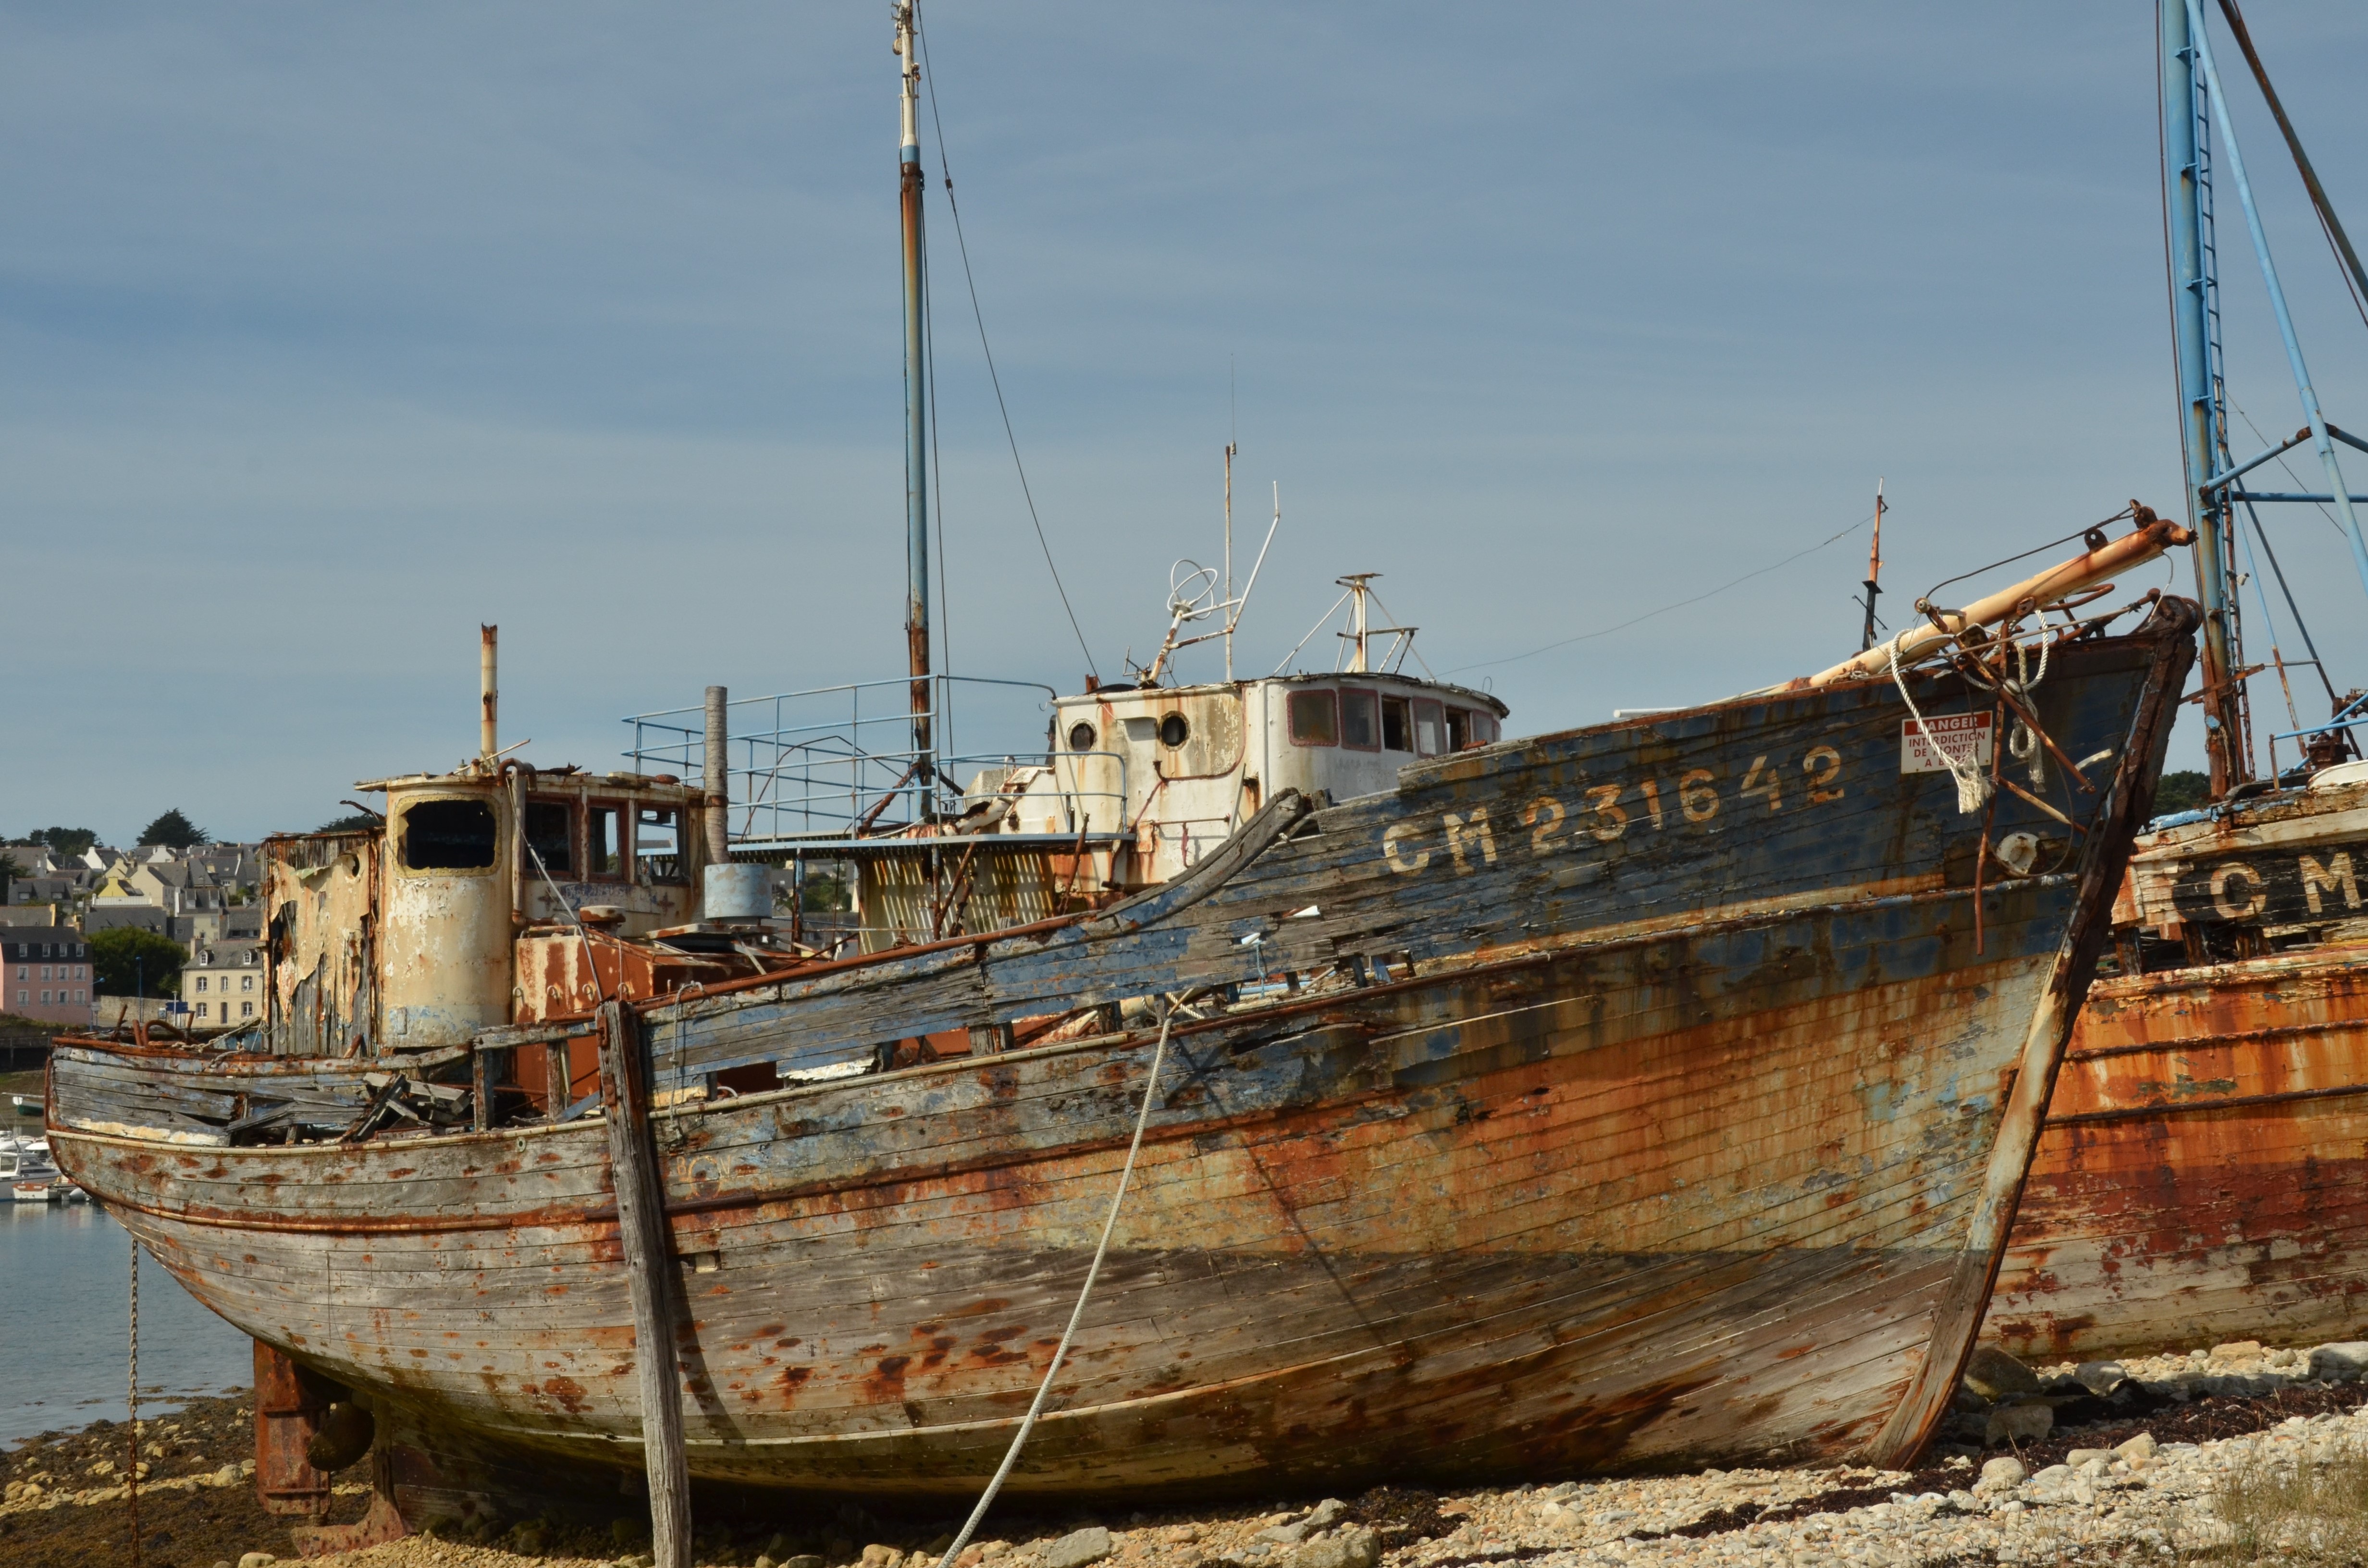
sea, wood, boat, old, ship, vehicle, mast, harbor, cemetery, ship wreck, cog, wreck, watercraft, schooner, expired, barque, shipwreck, sailing ship, resting place, fishing vessel, galleon, metal rust, caravel, fishing trawler, carrack